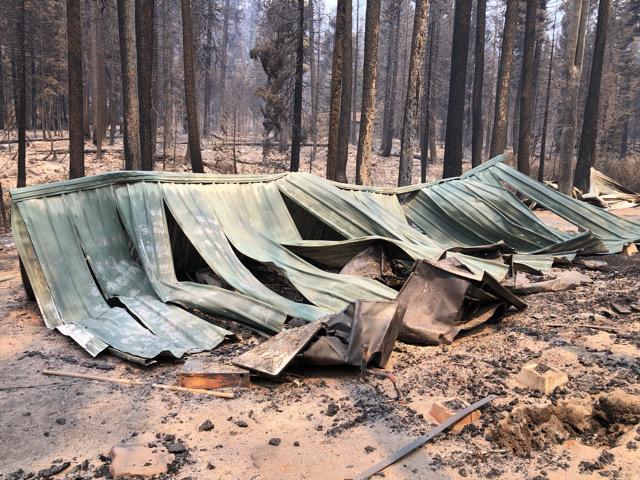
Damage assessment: destroyed